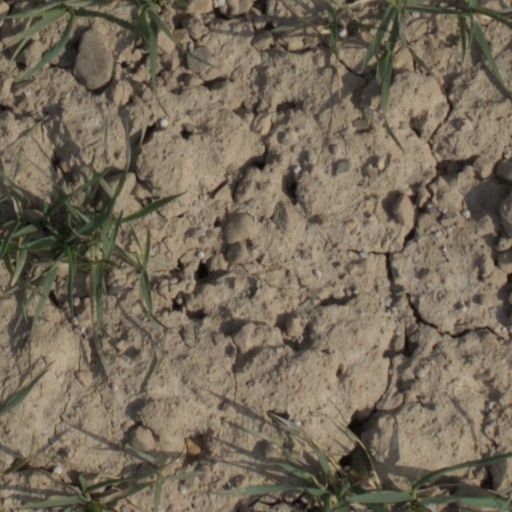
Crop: wheat